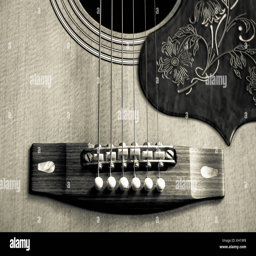
close - up of an acoustic guitar